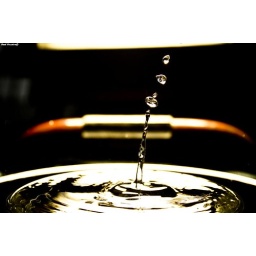
water in the sky